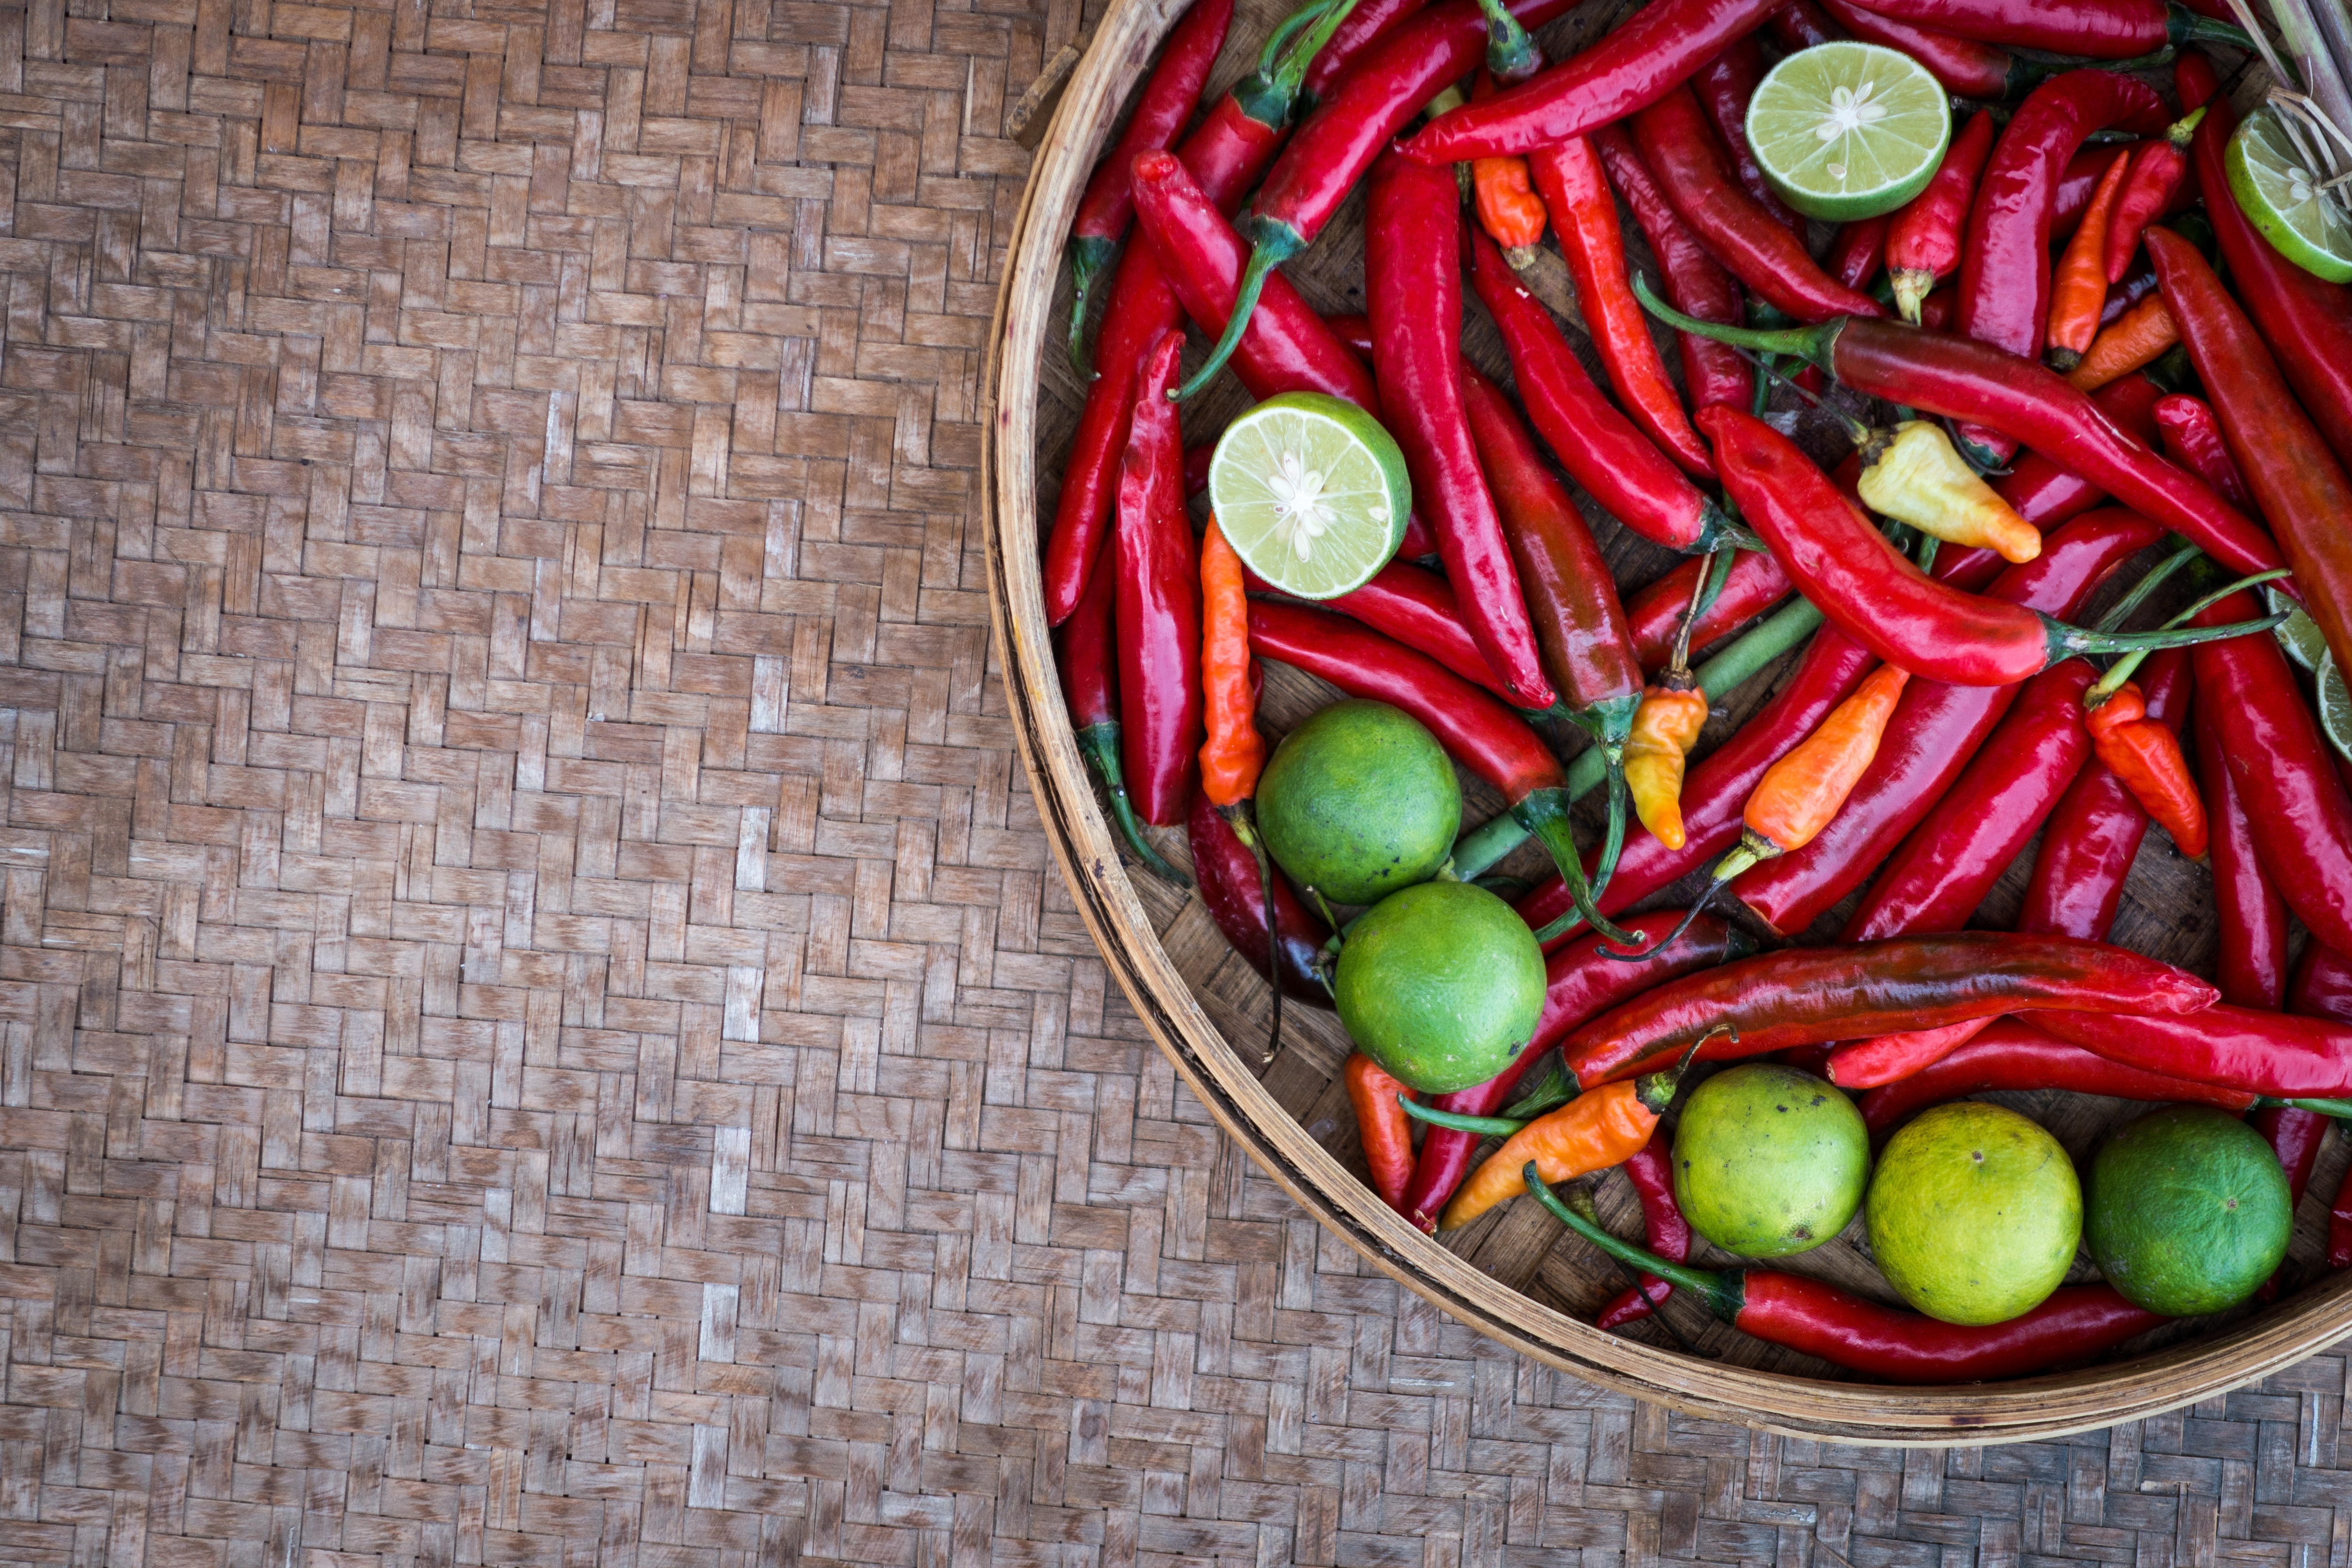
food, vegetable, ingredient, plant, local food, vegetarian food, produce, cuisine, chili pepper, bell peppers and chili peppers, peperoncini, chile de rbol, natural foods, superfood, side dish, dish, legume, cayenne pepper, recipe, leaf vegetable, fruit